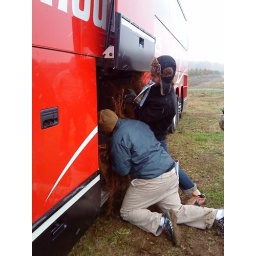
Our plant identification class took a fieldtrip up to a tree nursery in Buffalo